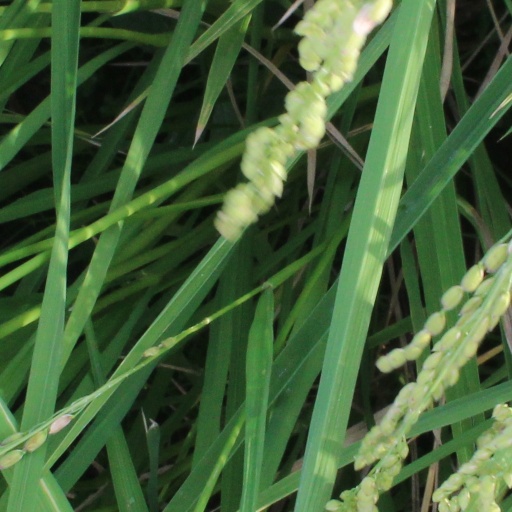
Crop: rice